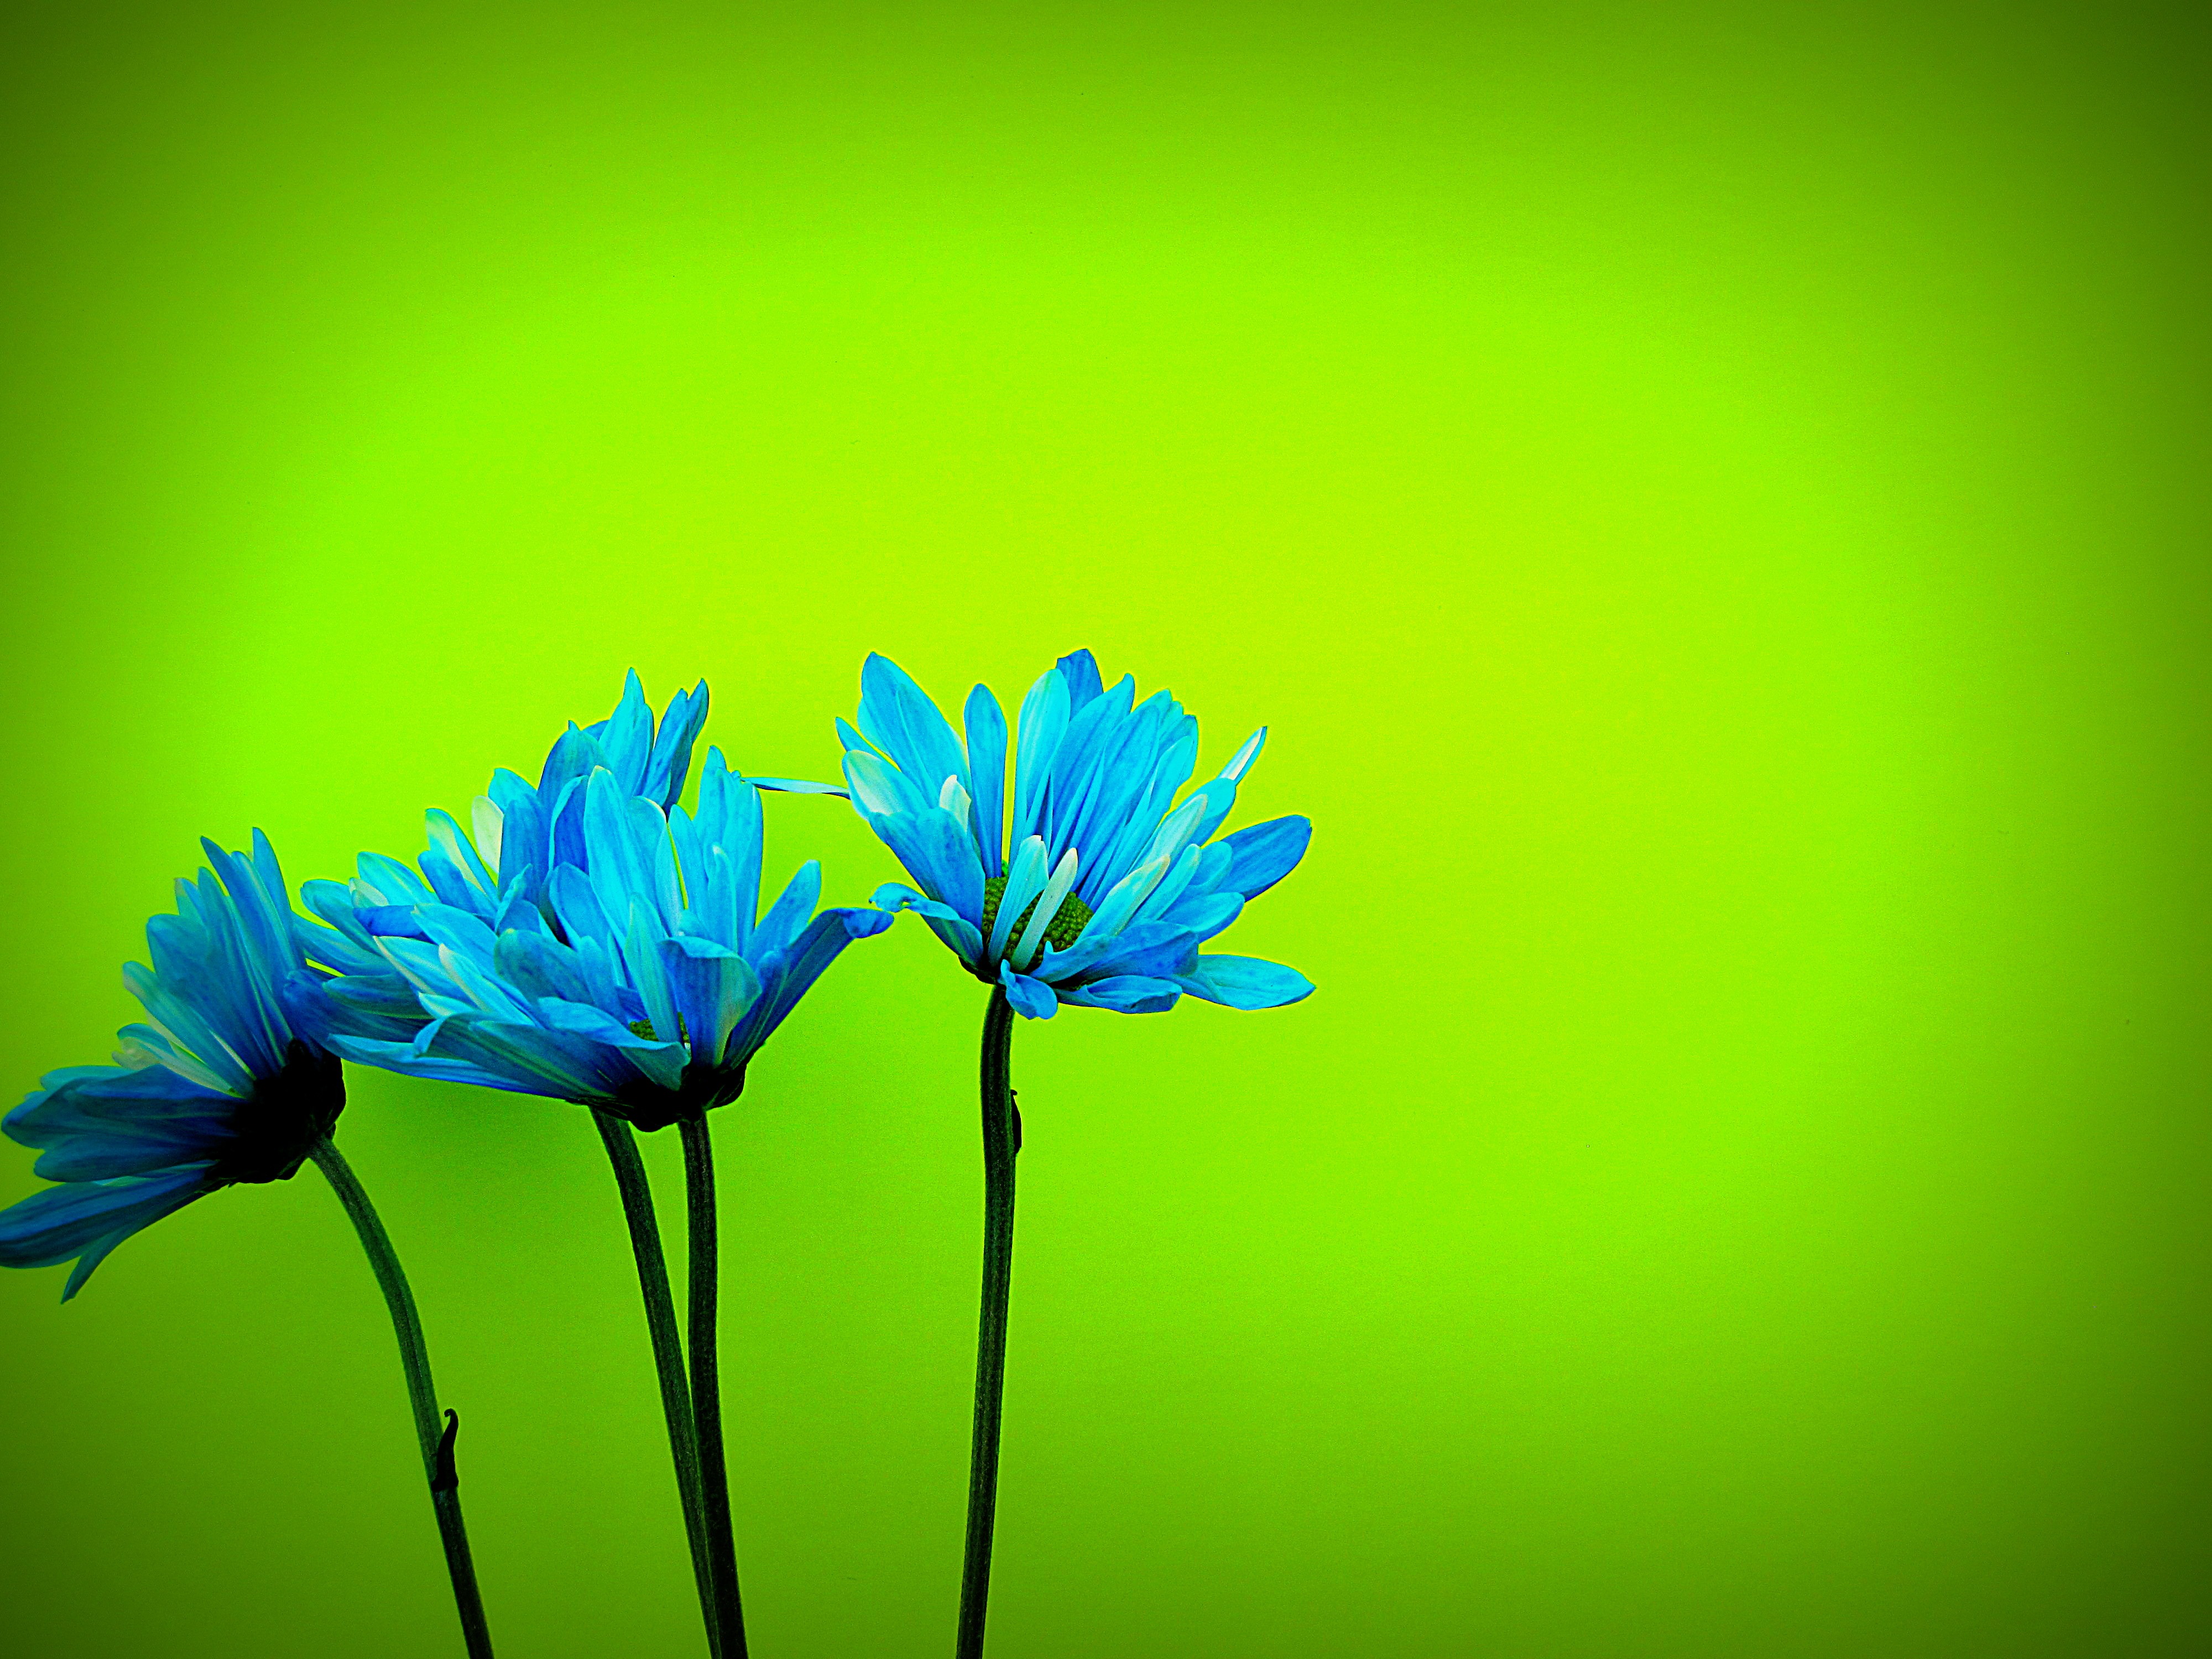
grass, branch, plant, meadow, sunlight, leaf, flower, petal, bloom, daisy, green, blue, colorful, yellow, flora, wildflower, close up, petals, daisies, macro photography, flowering plant, plant stem, computer wallpaper, land plant